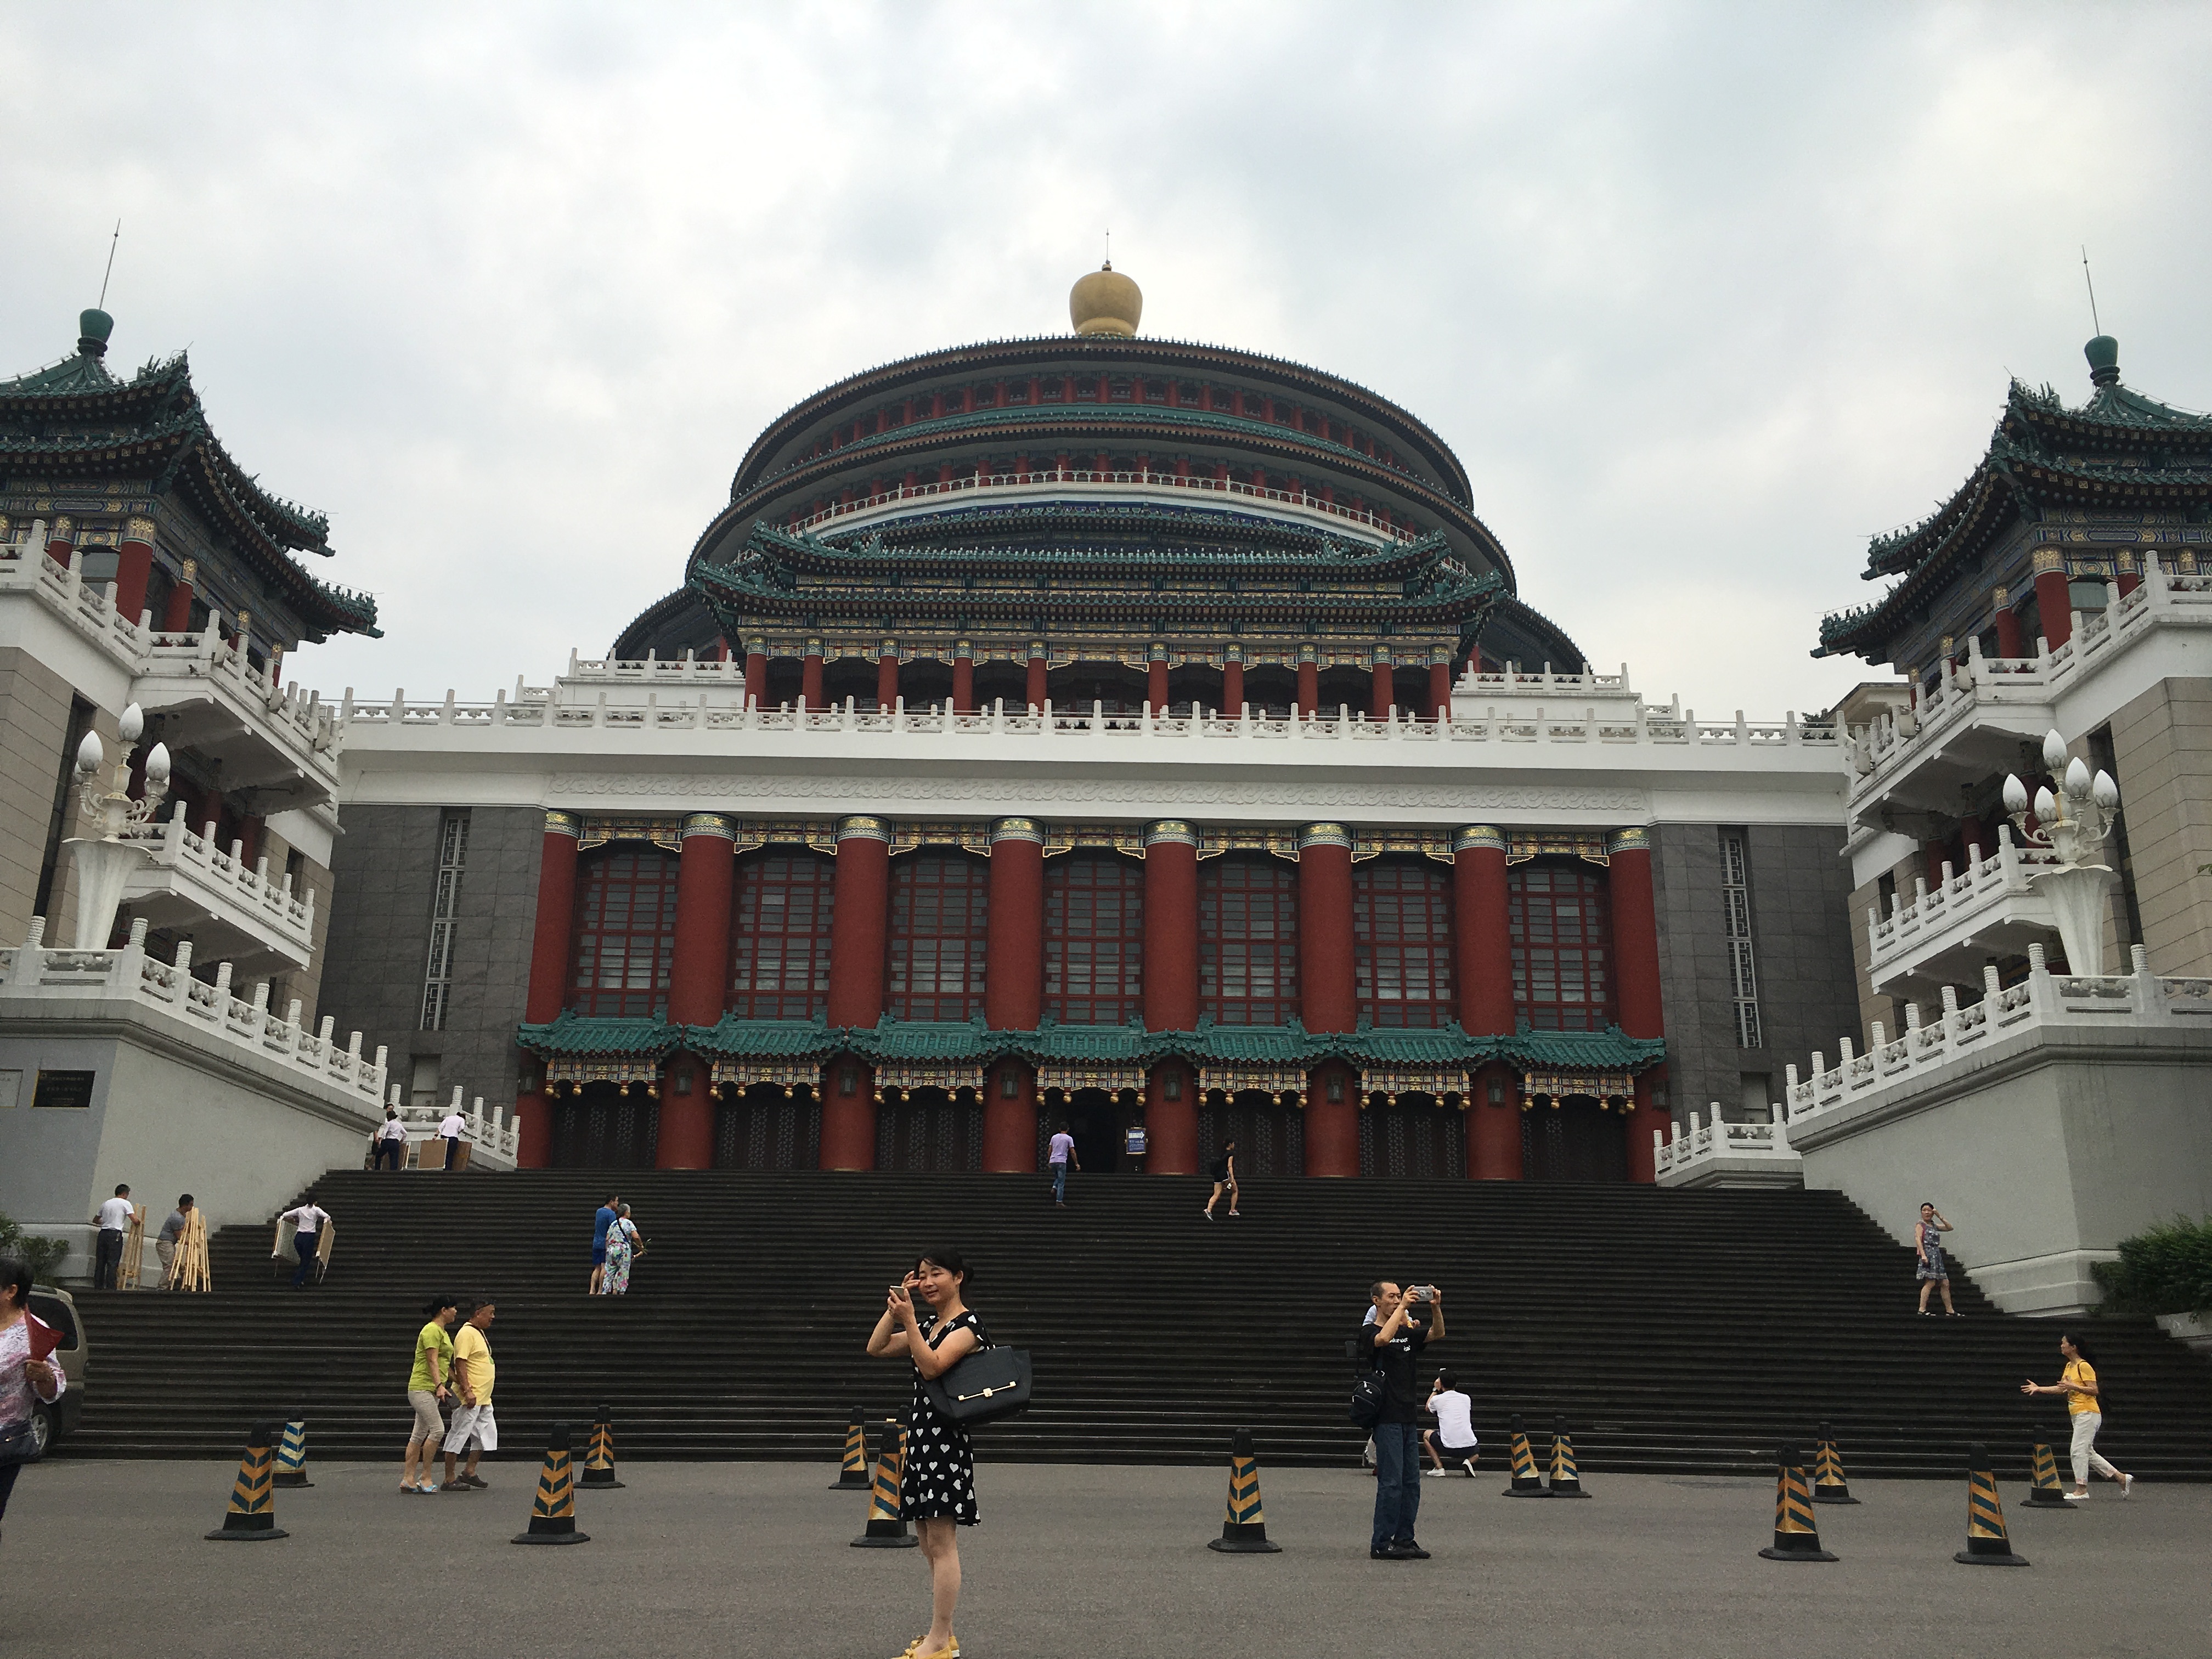
architecture, structure, building, palace, travel, journey, opera house, landmark, tourism, place of worship, temple, history, town square, views, chinese architecture, chongqing dlt